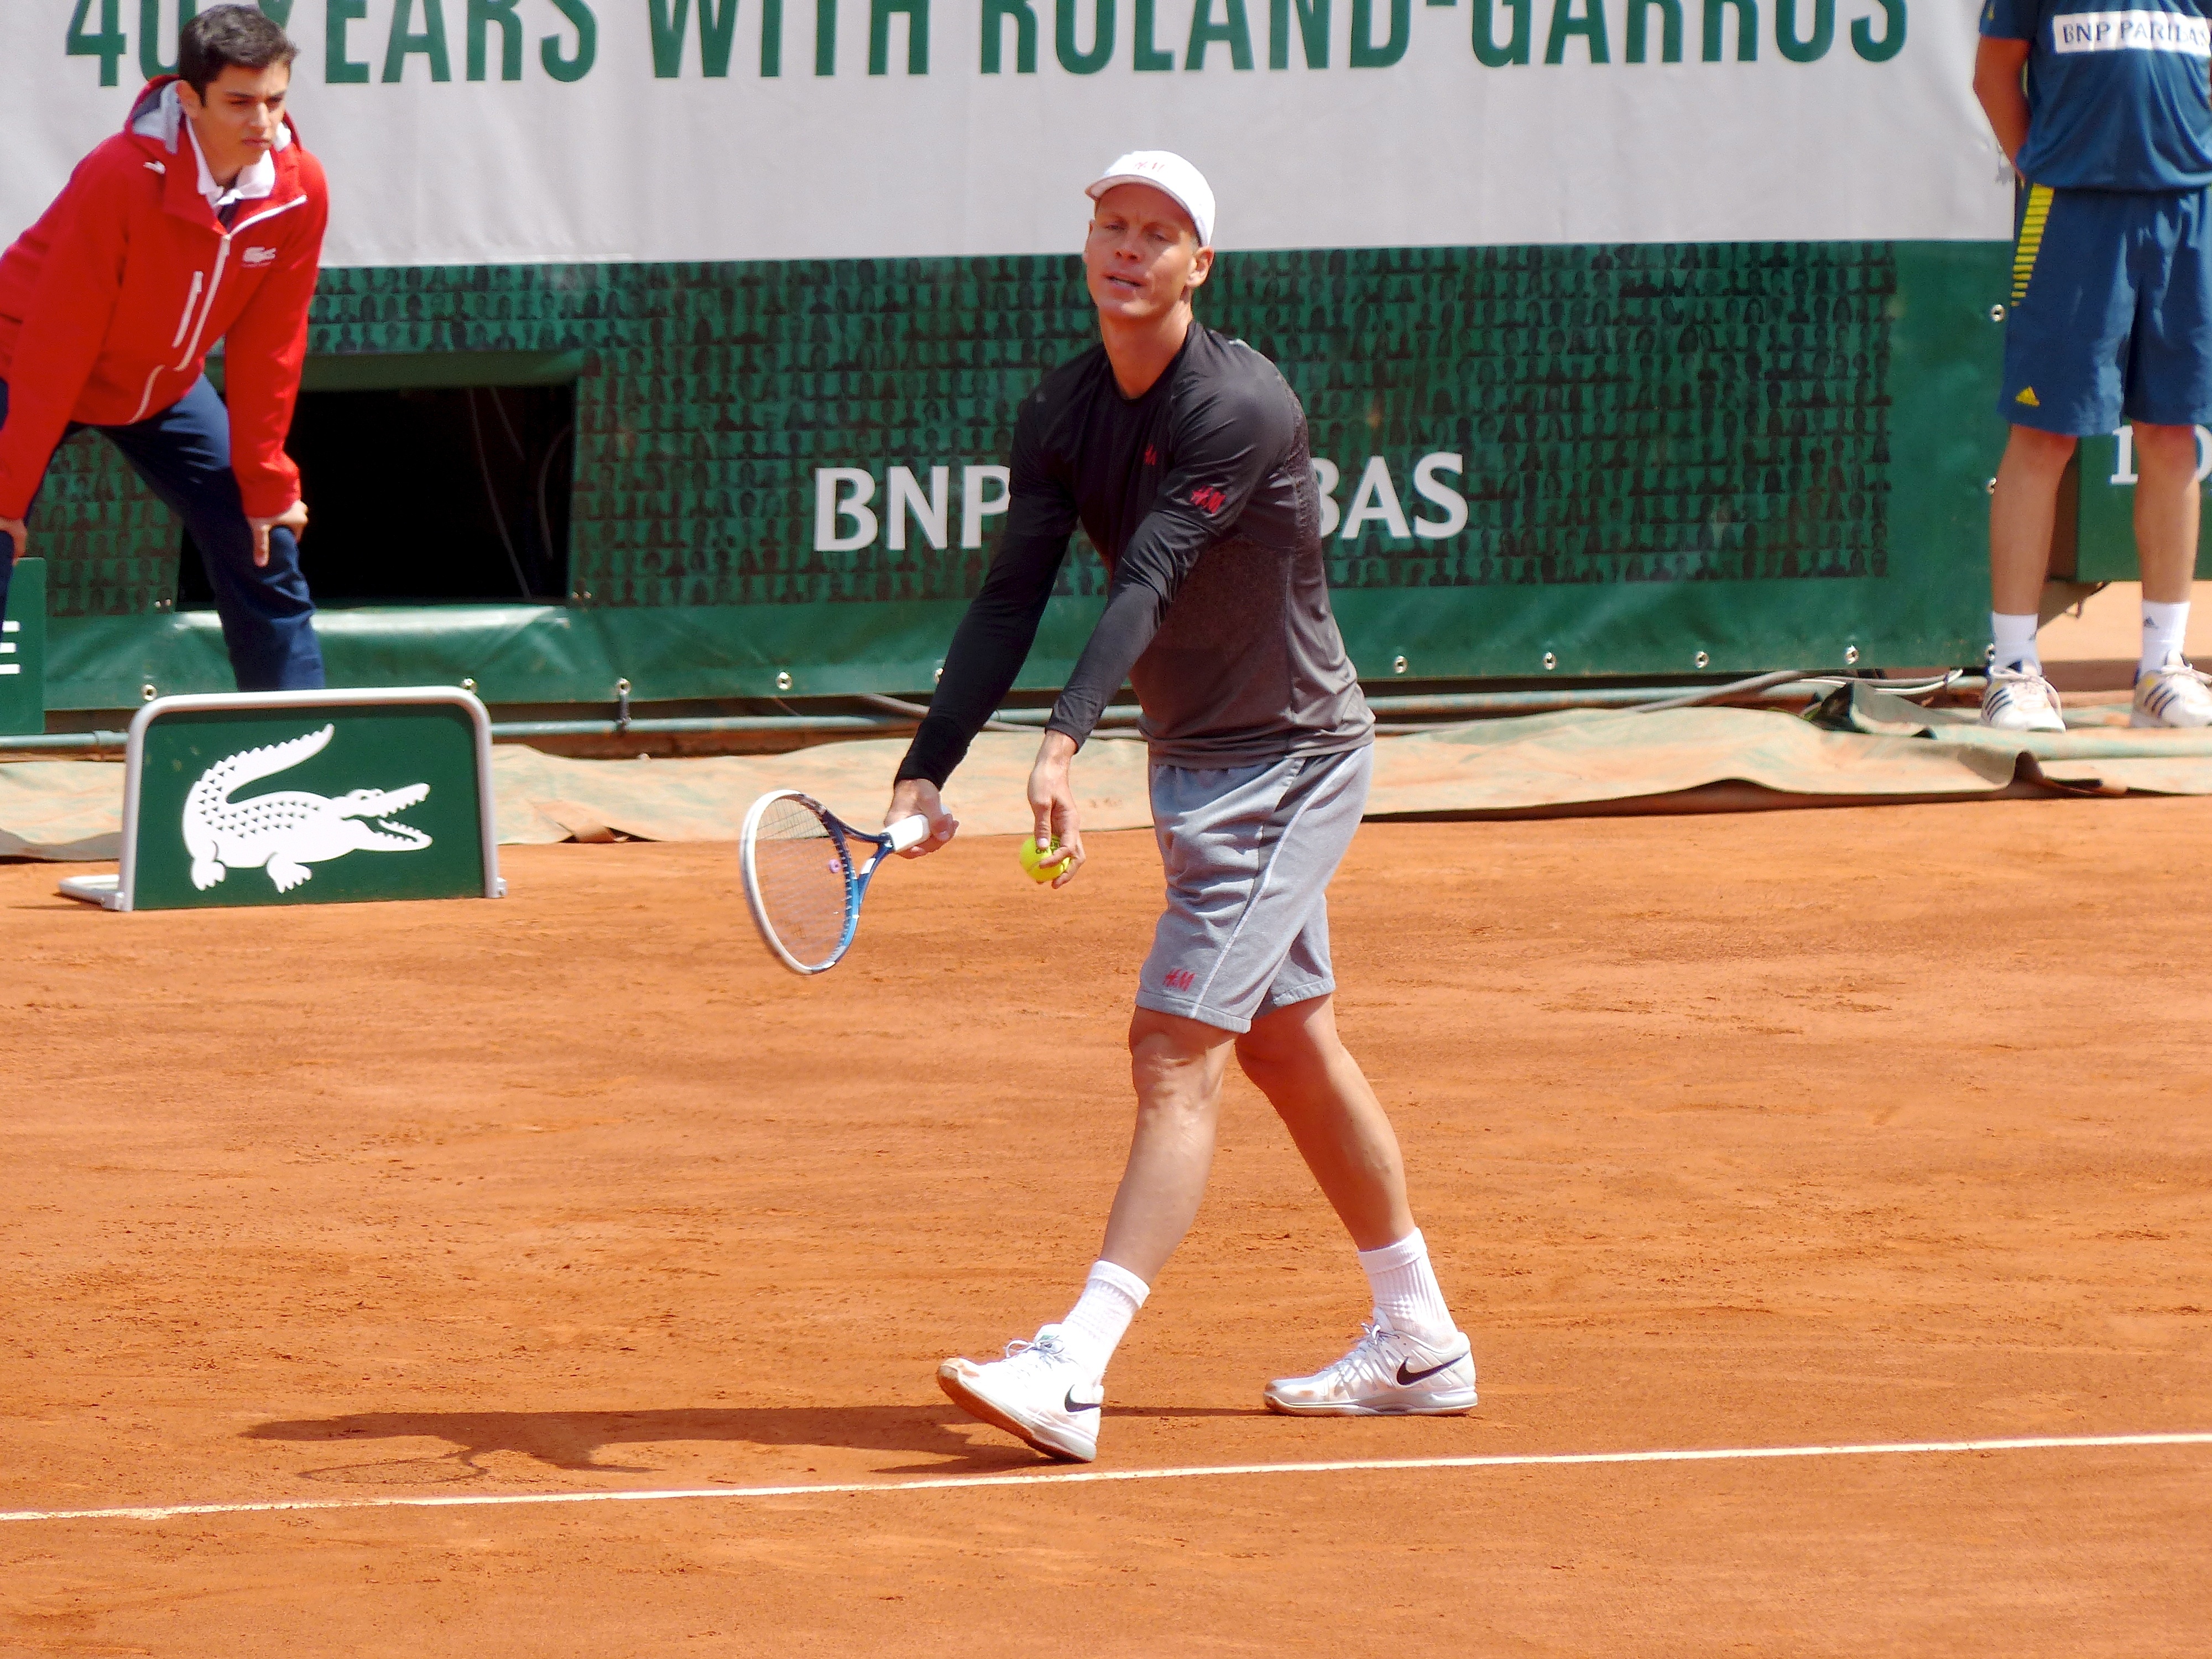
france, 2013, tennis, rolandgarros, sports, tournament, berdych, serve, frenchopen, ball game, tennis player, individual sports, competition event, racquet sport, soft tennis